Samuel Sánchez

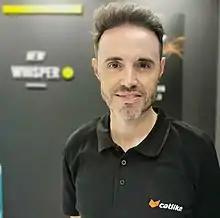
Samuel Sánchez (2022)

Samuel "Samu" Sánchez González (born 5 February 1978) is a Spanish former professional road bicycle racer, who rode professionally in the sport between 2000 and 2017 for the and squads. He was the gold medal winner in the road race at the 2008 Beijing Olympics. In the following years Sánchez proved himself in hilly classics and stage races as one of the most important riders in the peloton. He was also known as one of the best descenders in the peloton. He finished in the top 6 of the Tour de France three times and in the top 10 of the Vuelta a España 6 times. Other notable achievements include winning the Vuelta a Burgos in 2010, the 2012 Tour of the Basque Country and five stages of the Vuelta a España.